Anna Fitziu

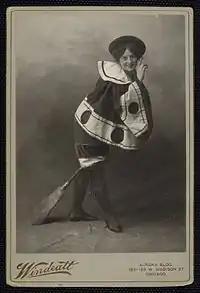
"Anna Fitzhugh" in "The Wizard" (1903)

She was born as Anna Powell in Huntington, West Virginia, on April 1, 1887. Fitziu began her career as a chorus girl and concert soloist in New York City in 1902. At this point in her career she worked under the name "Anna Fitzhugh", taking the last name from an old Virginia family (a member of which included Continental Congress delegate William Fitzhugh) that she was related to. She went to Chicago in early 1903 to portray a number of smaller roles in the musical comedy "The Wizard". She remained in Chicago through 1904 appearing in leading roles in operettas and musical comedies like "Baroness Fiddlesticks" and "Sergeant Brue". From 1905 to 1906, she performed on the American vaudeville circuit.